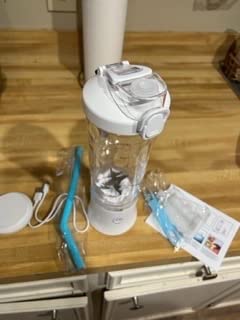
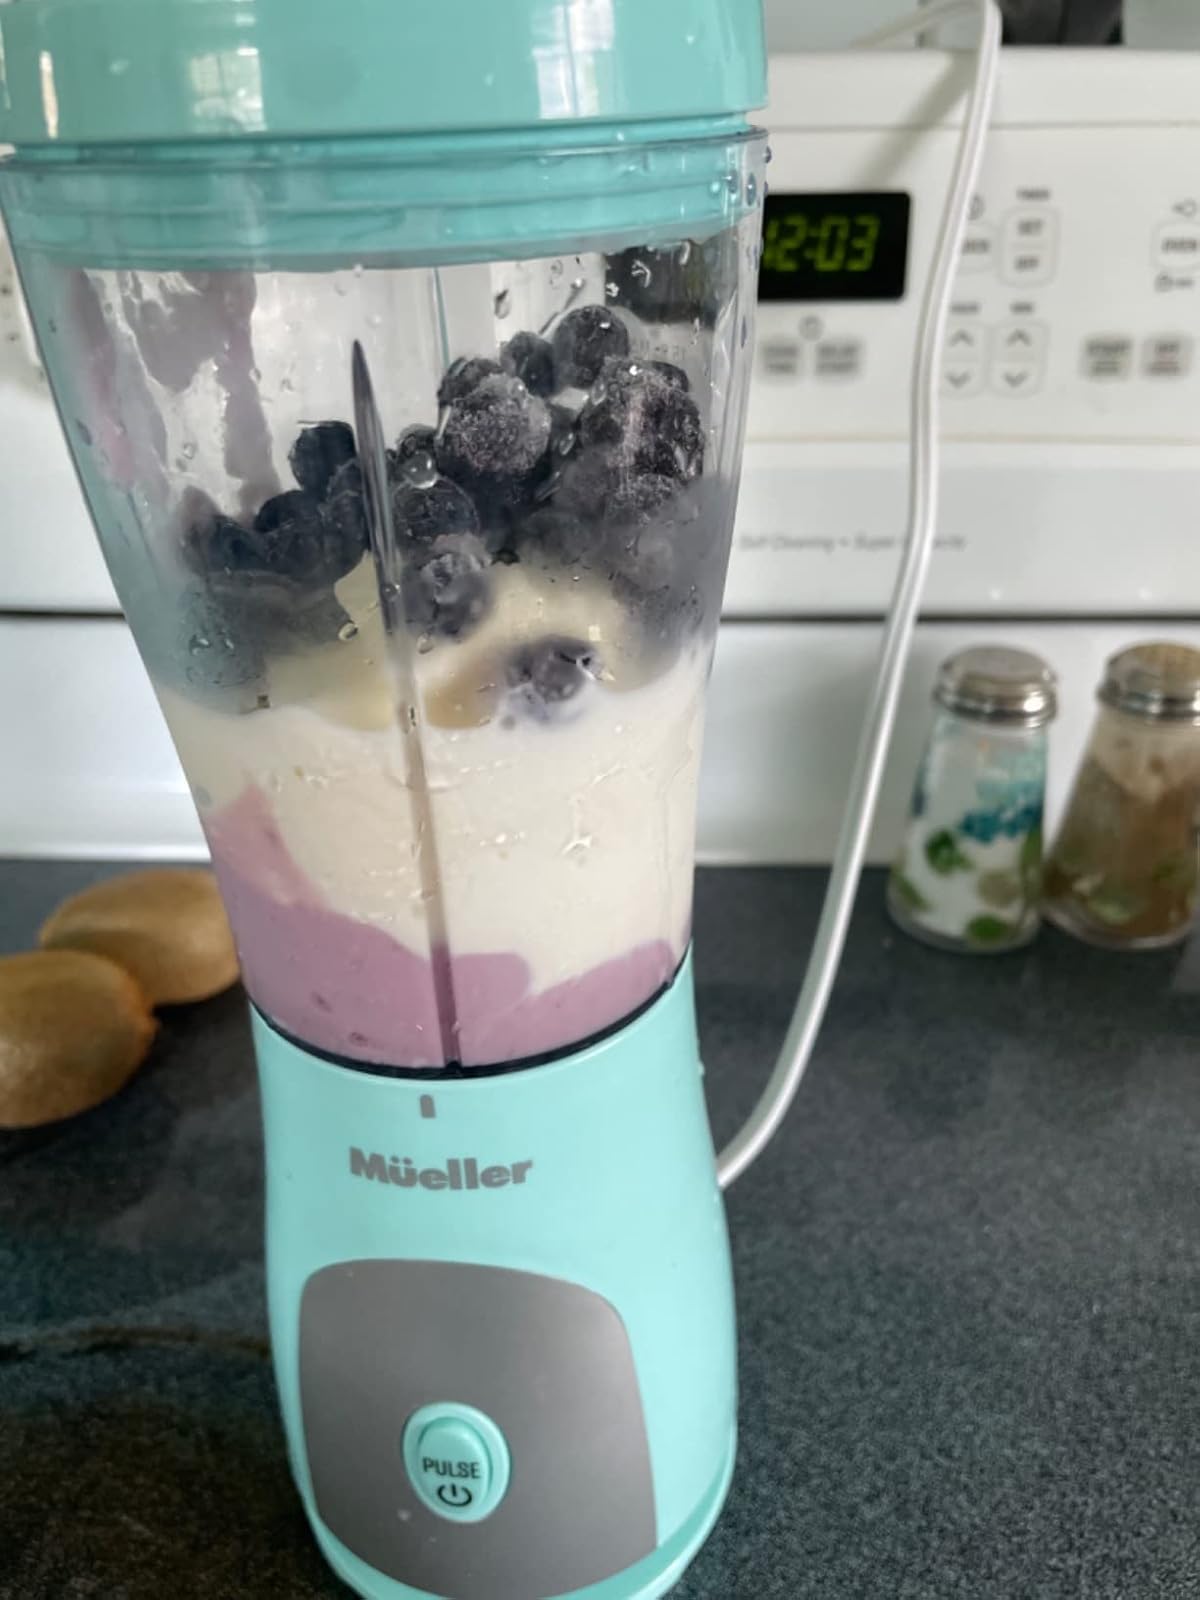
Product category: items_blender
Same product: no